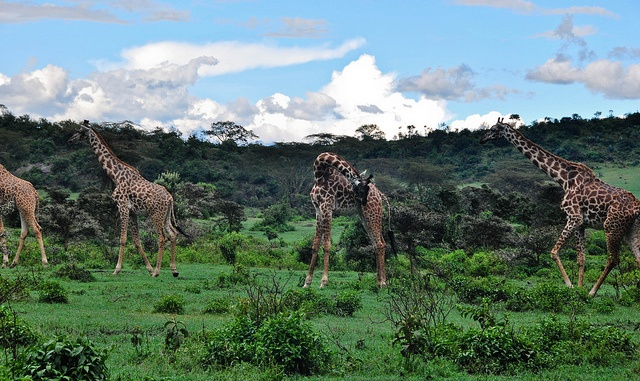
There are four giraffes walking in a natural setting.
A herd of giraffe standing on top of a lush green field.
a herd of giraffes walk through a grass land
A group of giraffes in a very green lush area.
Several giraffes are standing in a grassy area.